Harvey Pekar

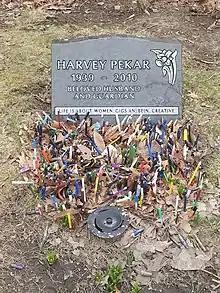
Pekar's grave stone in Lake View Cemetery, Cleveland

Shortly before 1 a.m. on July 12, 2010, Pekar's wife found Pekar dead in their Cleveland Heights, Ohio, home. No immediate cause was determined. In October the Cuyahoga County coroner's office ruled it was an accidental overdose of antidepressants fluoxetine and bupropion. Pekar had been diagnosed with cancer for the third time and was about to undergo treatment.